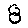
Label: 8